Aaron Finch

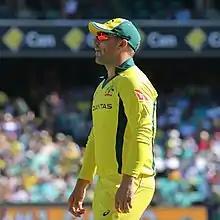
Finch playing in an ODI for Australia, January 2018

In April 2018, he was awarded a national contract by Cricket Australia for the 2018–19 season and in July scored 172 against Zimbabwe, a new record T20I individual score. He hit 10 sixes in the innings during a world record T20I opening stand of 223 runs with D'Arcy Short which ended in the final over of the innings. The partnership was the second highest for any wicket in a T20I.